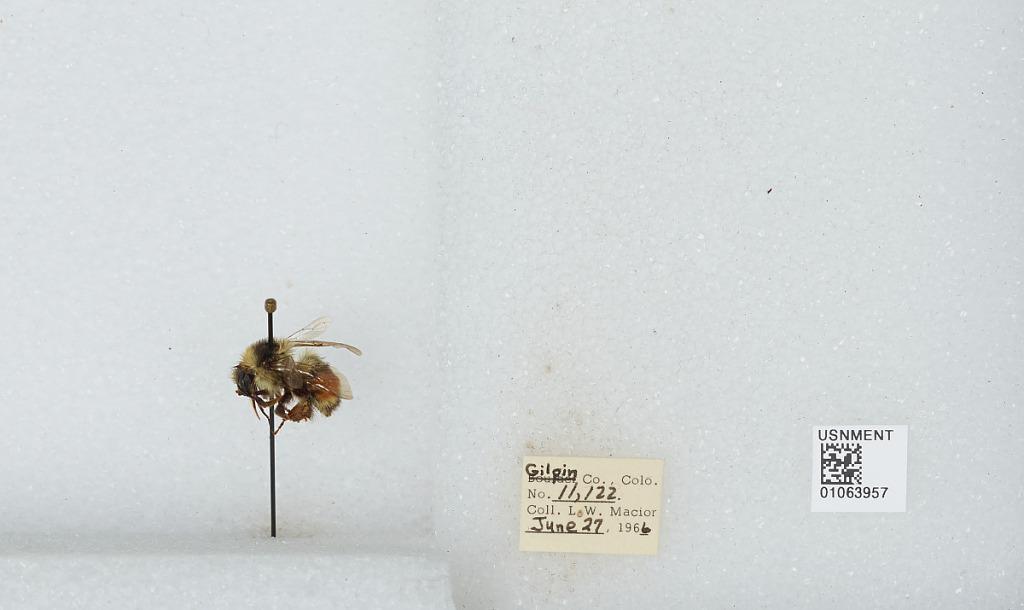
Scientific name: Bombus (Pyrobombus) bifarius Cresson
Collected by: L. Macior
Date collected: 1966-6-27
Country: United States
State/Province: Colorado
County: Gilpin
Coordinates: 39.86, -105.52